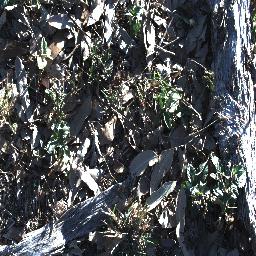
Label: snake_weed